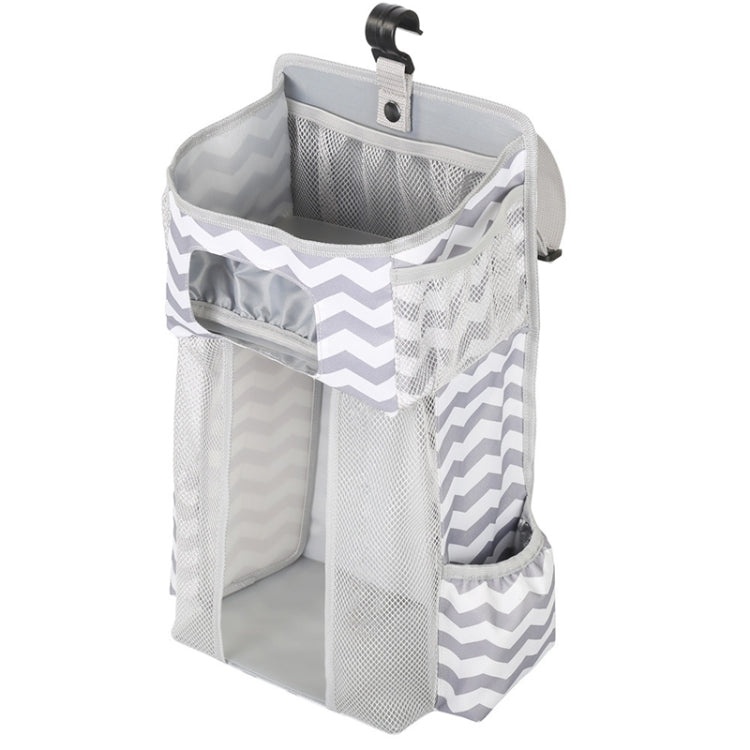
Baby Crib Hanging Bag Multifunctional Detachable Bed Diaper Toy Storage Bag(Gray Stripe)
1. PP partition support, so that the hanging bag can stand upright firmly 2. Non-slip and wear-resistant Oxford cloth, safe and odorless 3. Can be hung or tied, easy to install 4. Partition storage: storage mesh bag, feeding bottle area, storage area, paper drawer design, diaper area 5. Function: partition storage, hard film support, convenient paper extraction, folding storage 6. Material: polyester 7. Size: 44.6 x 23 x 16cm
Brand: Shop2India
Category: Baby & Toddler > Baby Transport Accessories > Baby & Toddler Car Seat Accessories > Car Seat Travel Bags